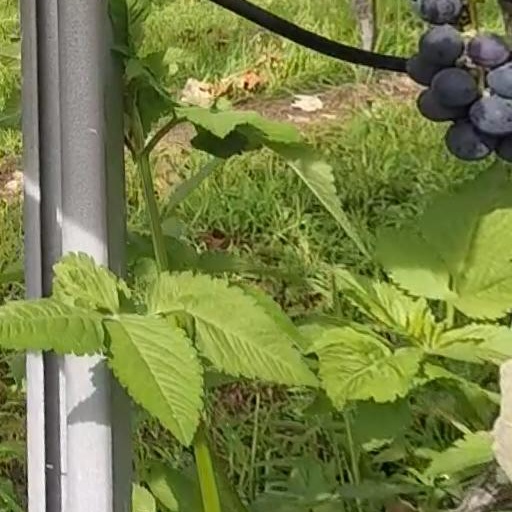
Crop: grape